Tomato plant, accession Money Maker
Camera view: vertical (180 deg); turntable rotation: 120 degrees
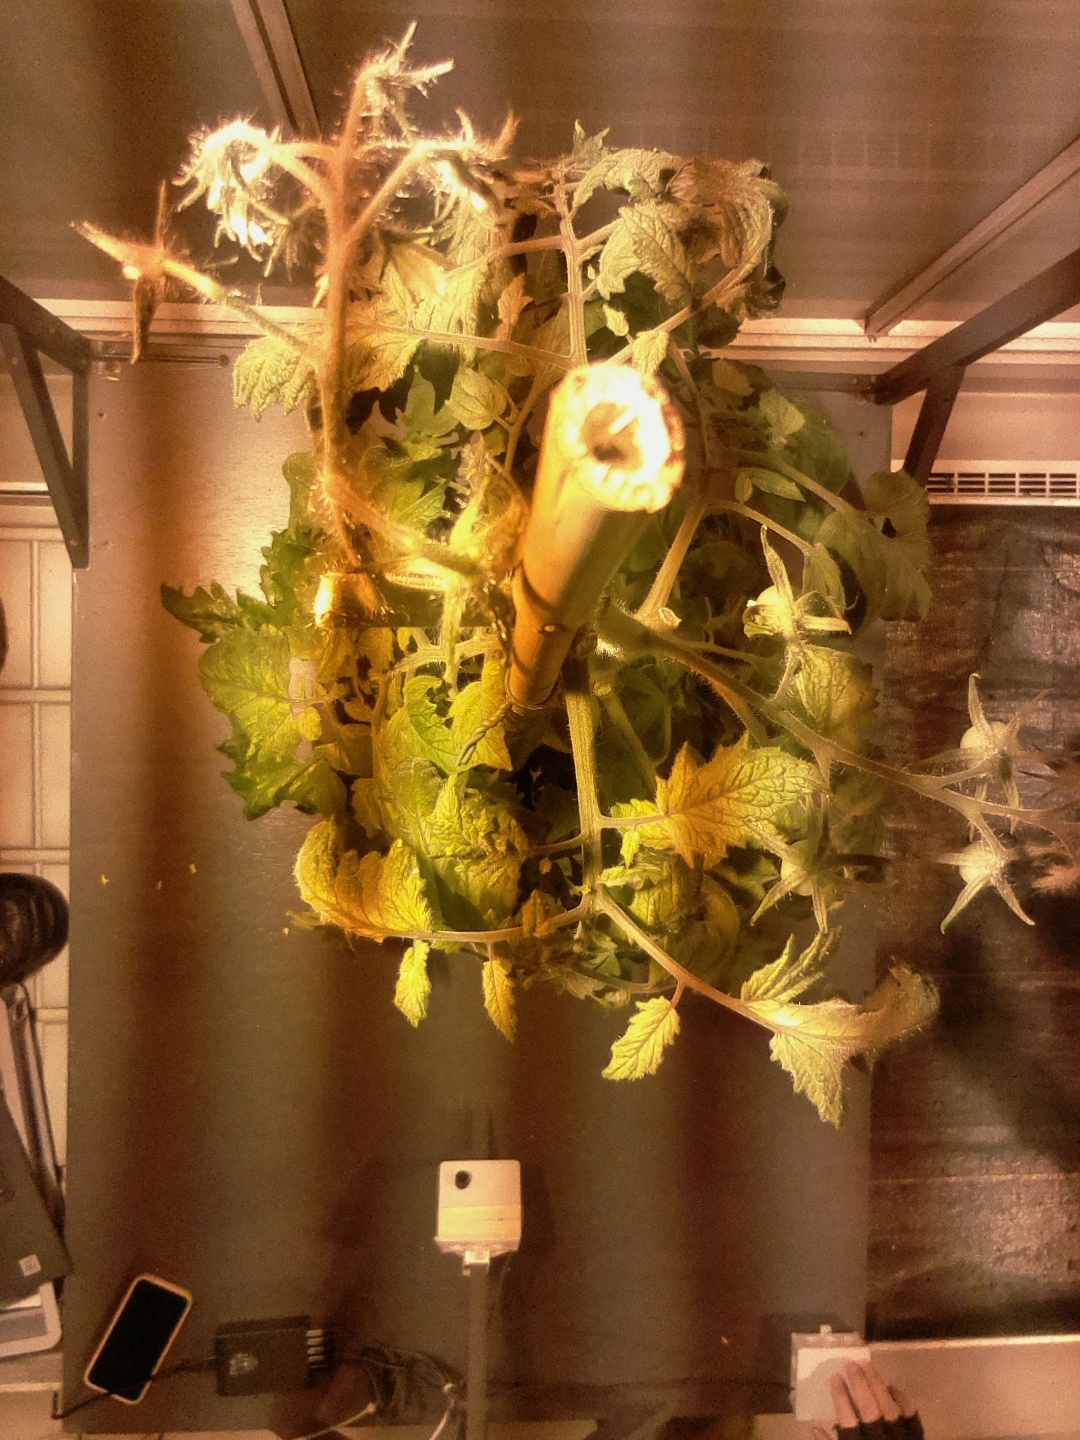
BBCH growth stage 75: 50%-60% of final fruit size